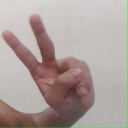
अक्षर: ऐ